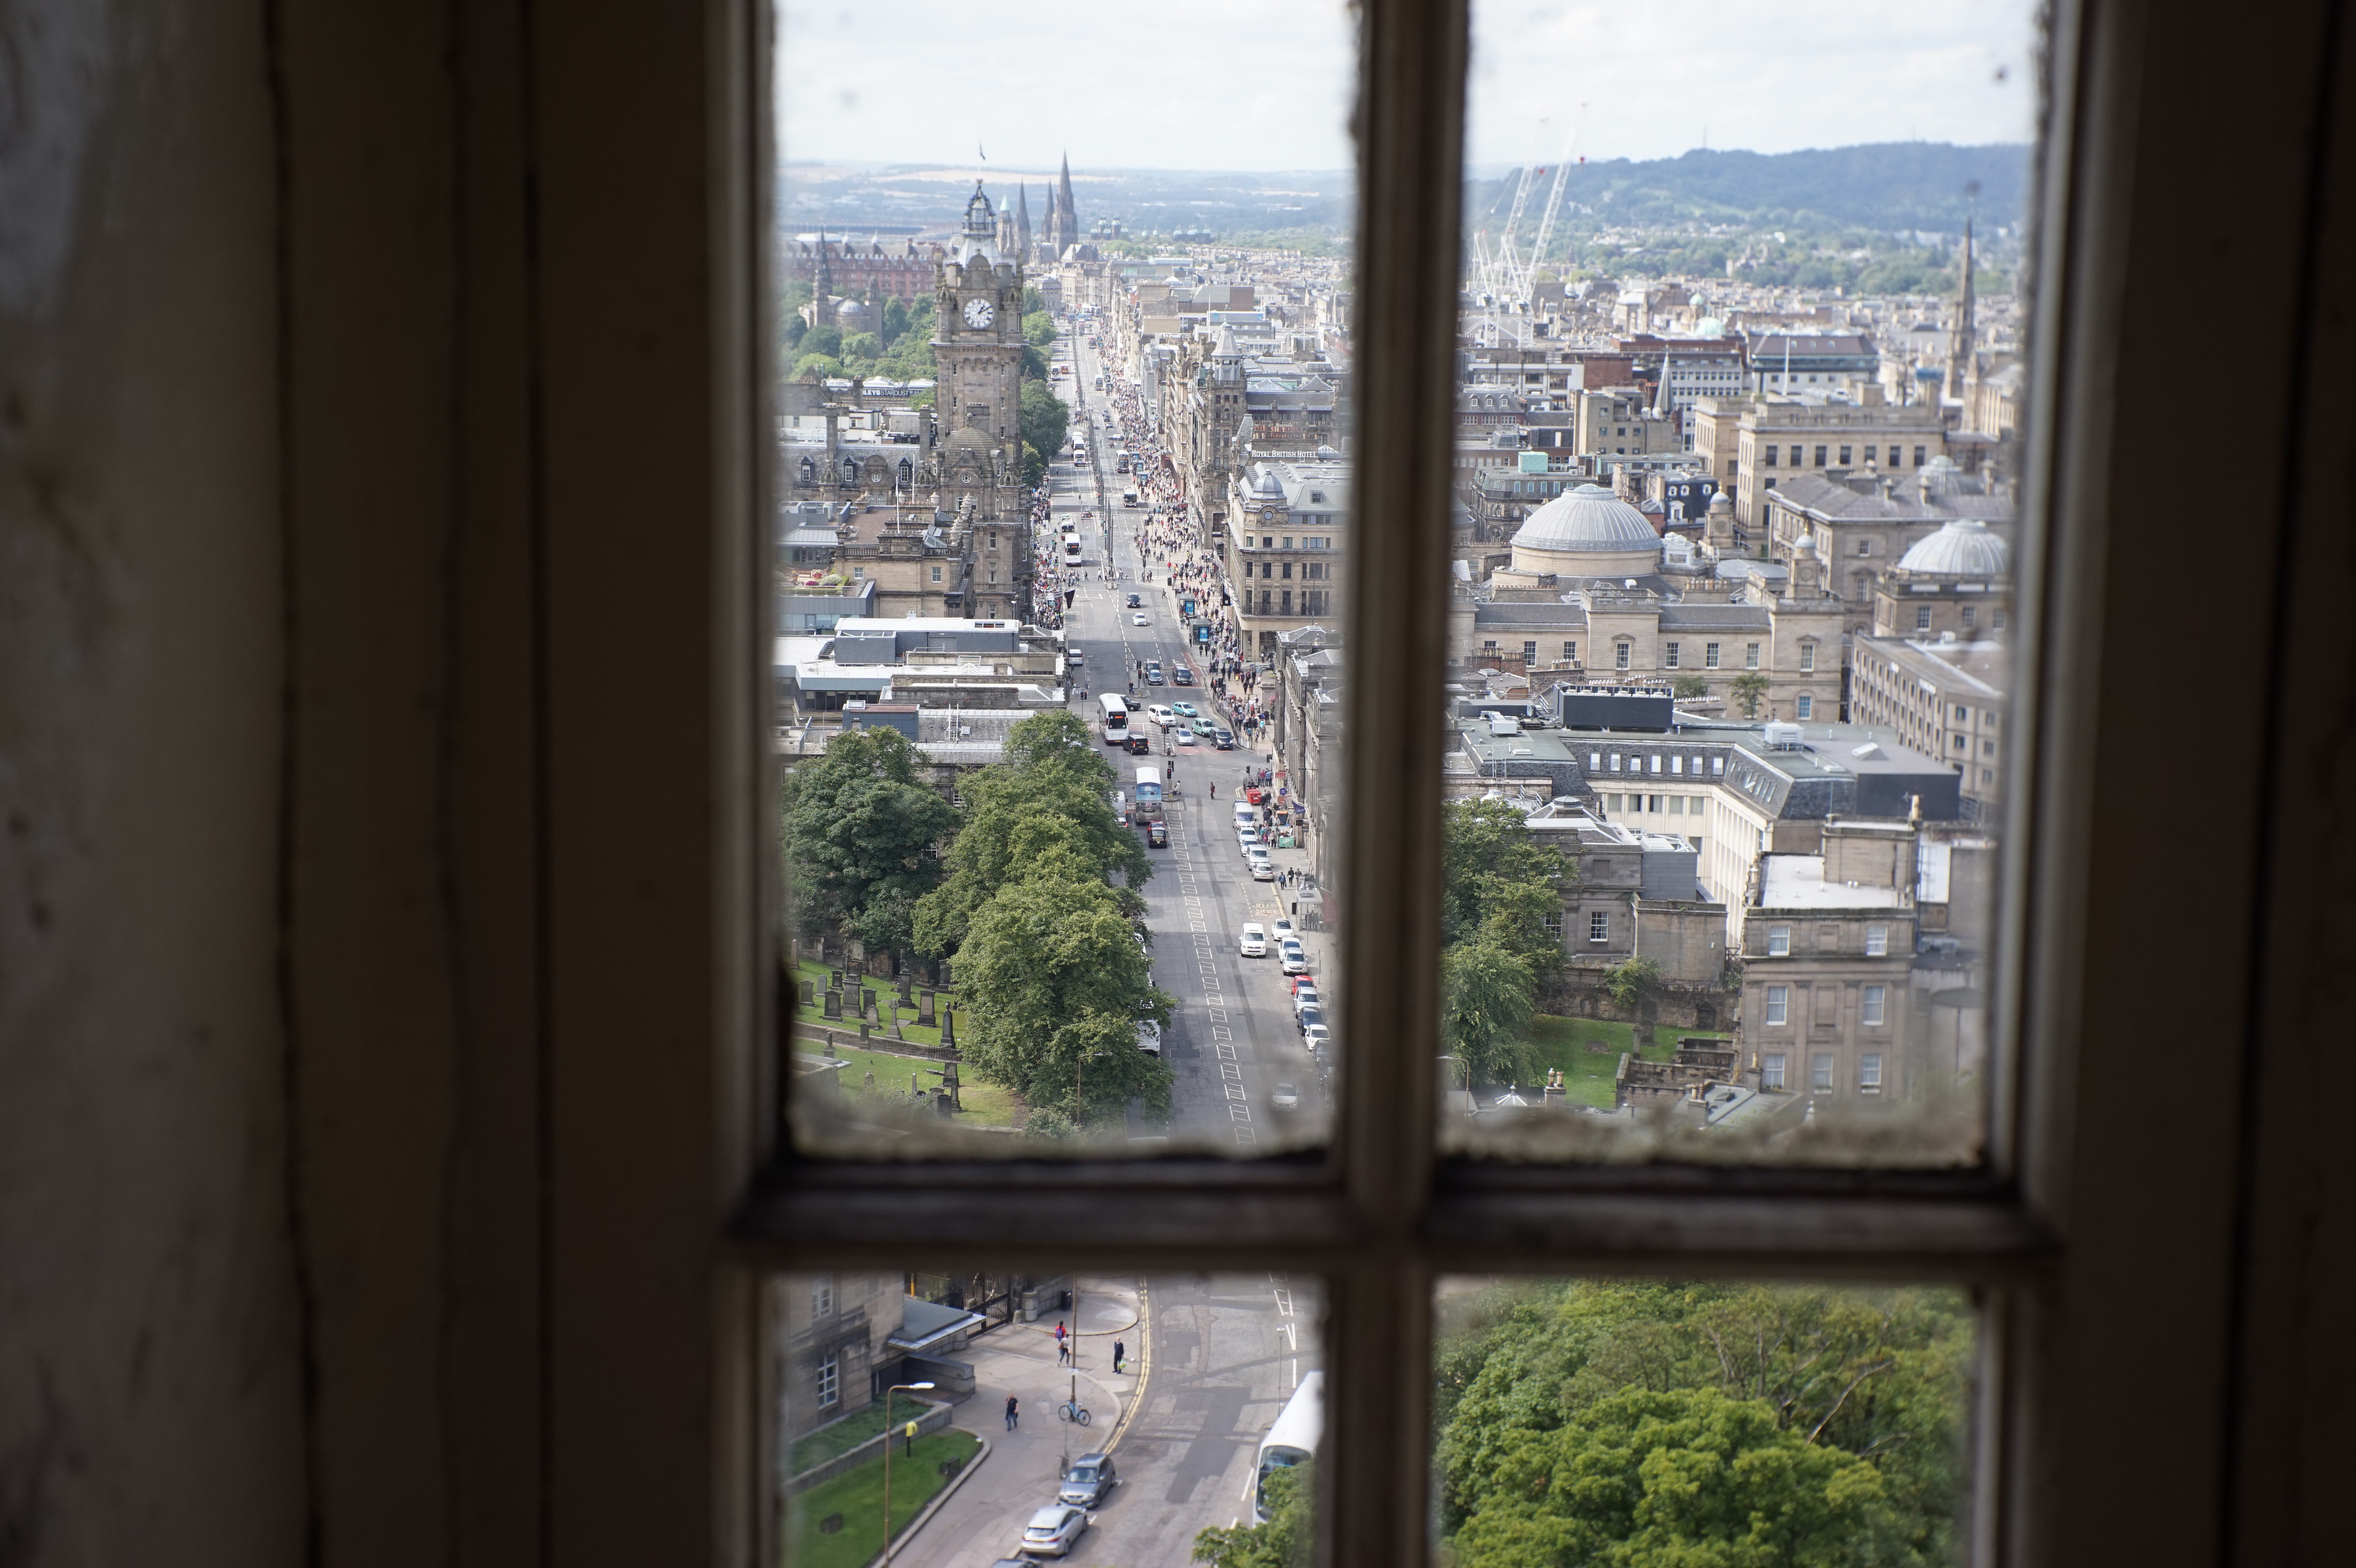
architecture, mansion, house, window, home, skyscraper, wall, facade, interior design, urban area